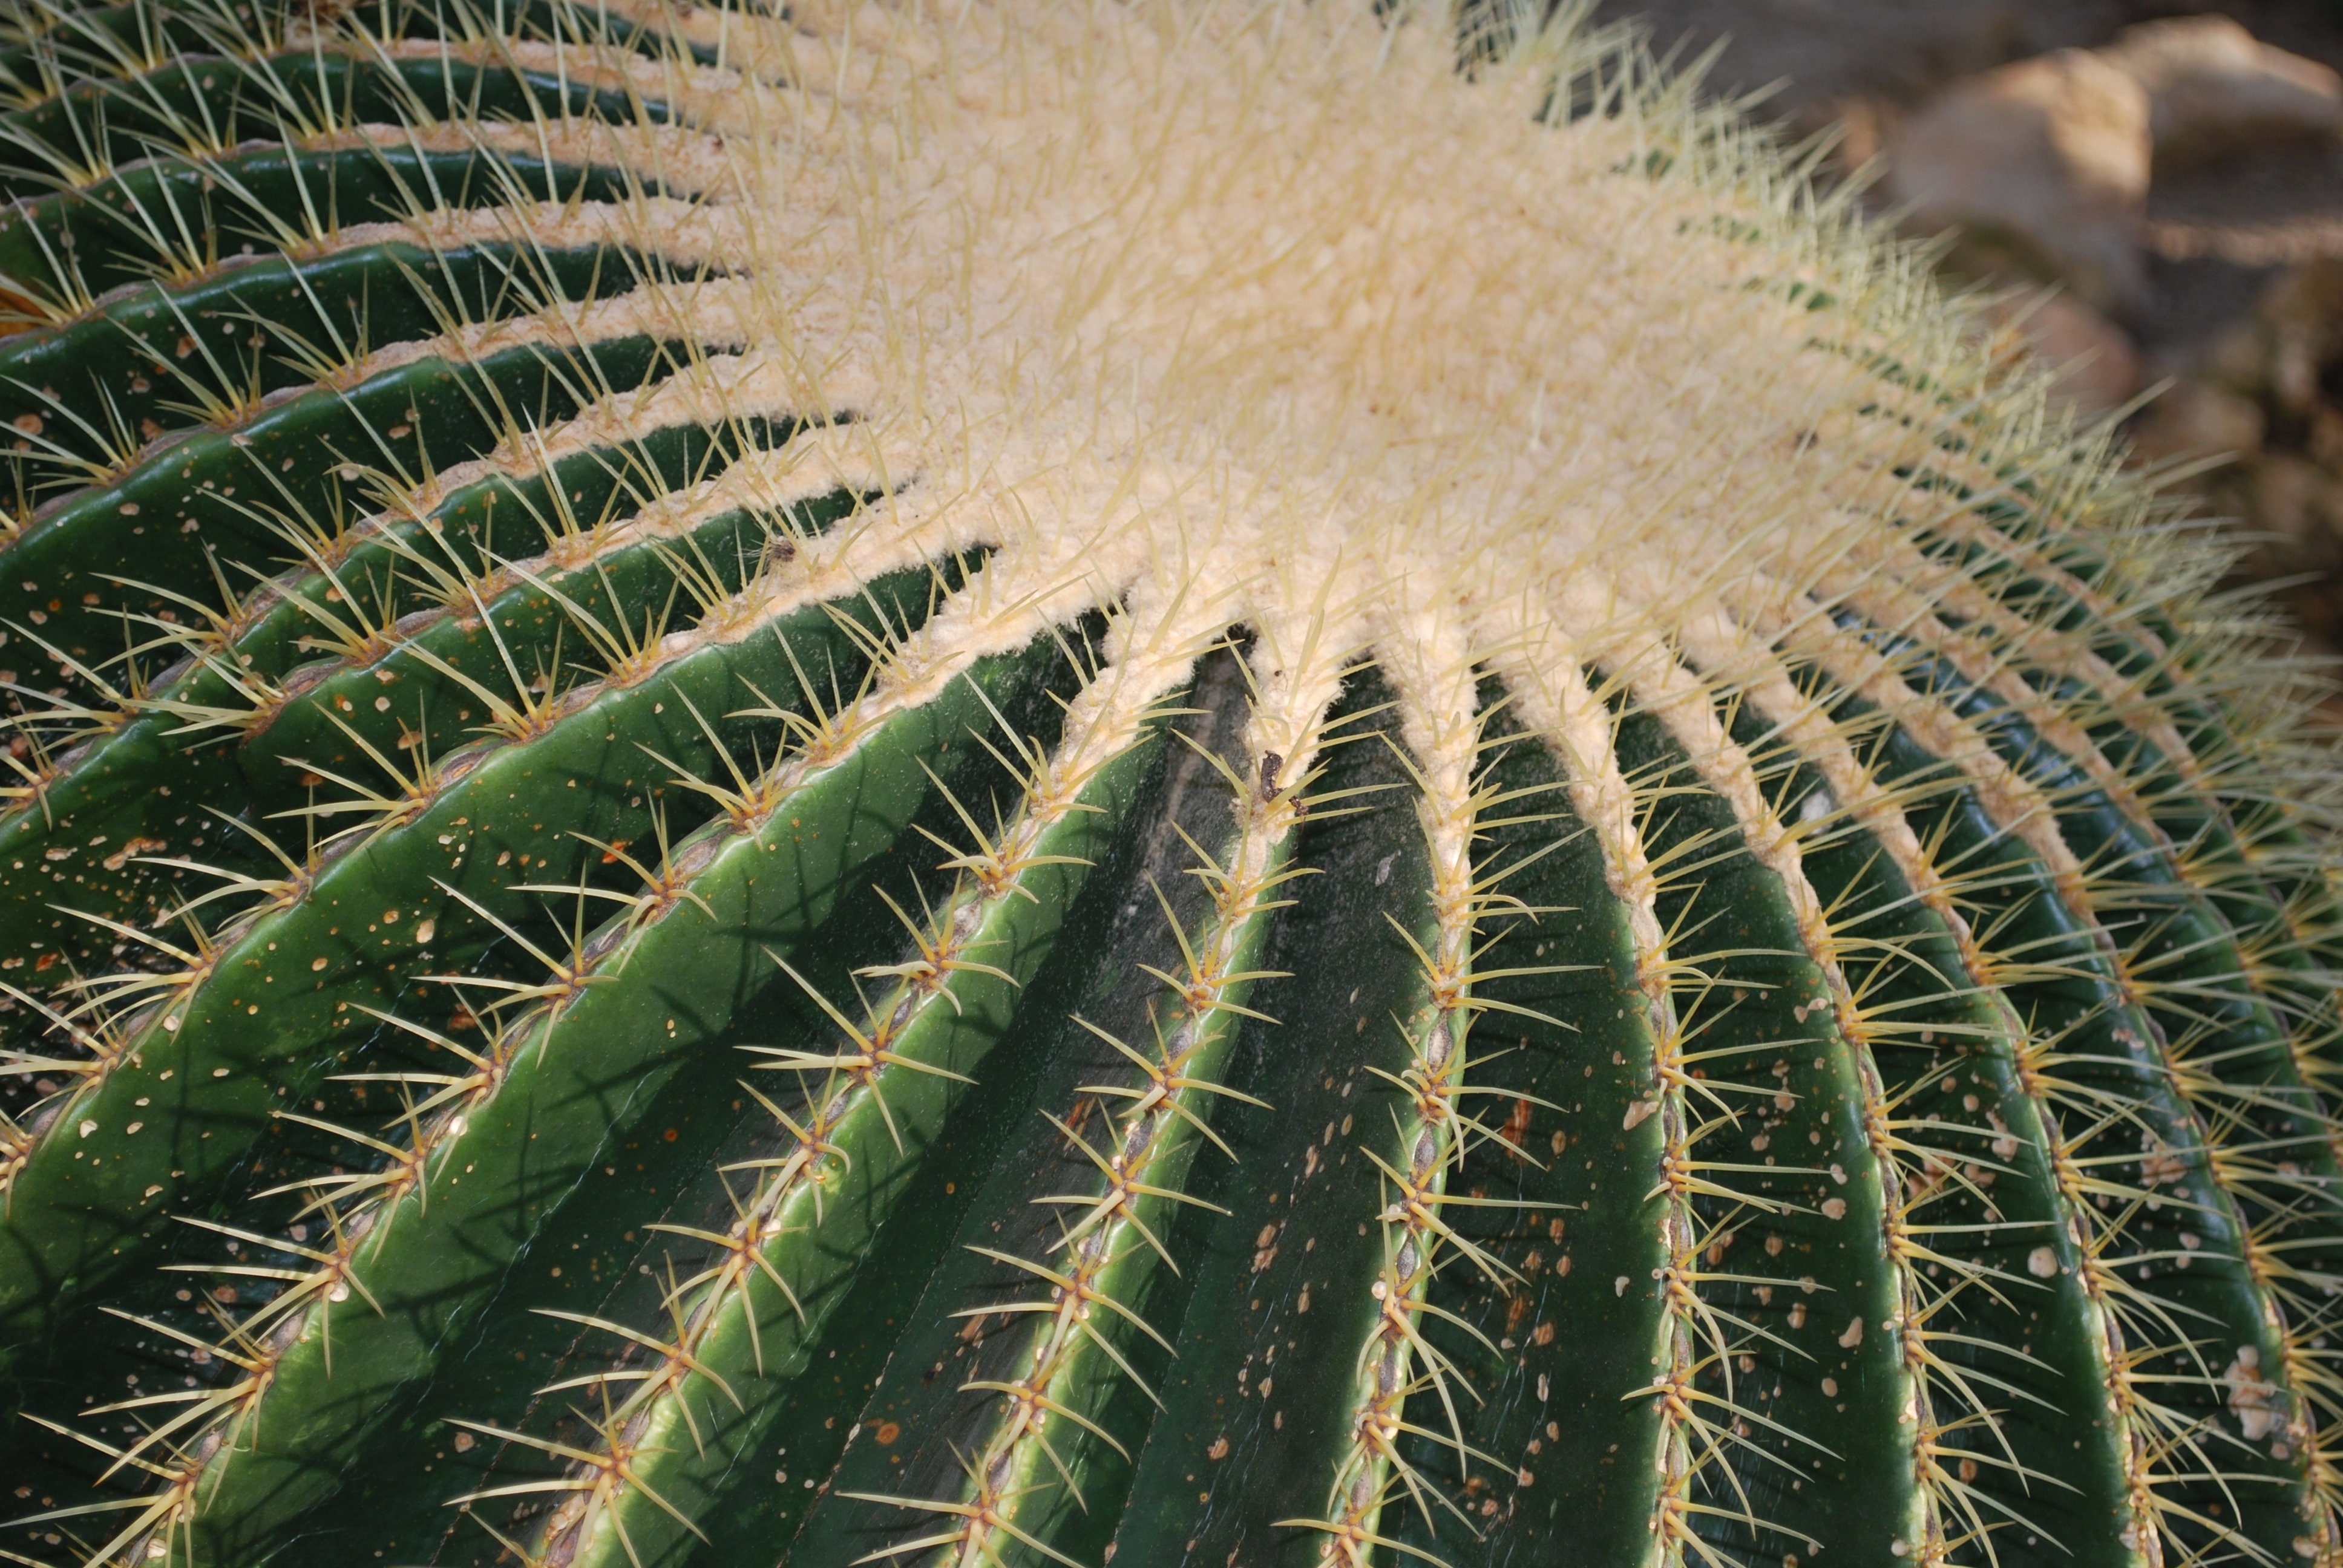
cactus, sharp, plant, desert, flower, thorn, environment, green, herb, natural, botany, agriculture, flora, botanical, spike, outdoors, vegetation, spikes, thorns, horticulture, organic, spiked, flowering plant, plant stem, land plant, thorns spines and prickles, hedgehog cactus